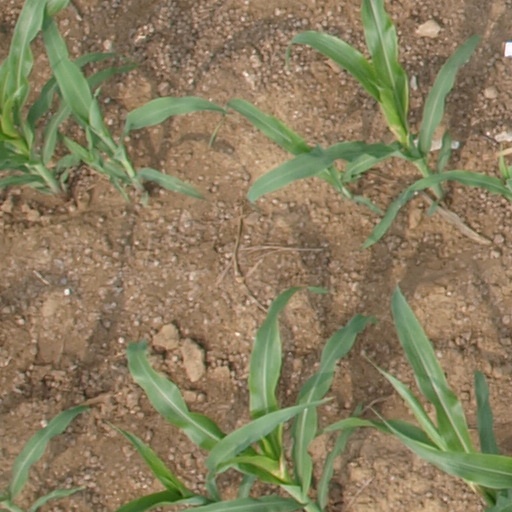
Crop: maize; corn